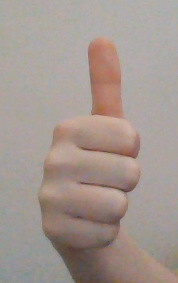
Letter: aleff